The Age of the Earth

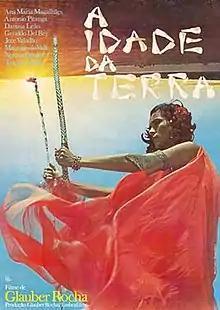
Theatrical release poster

The Age of the Earth ( - ) is a 1980 Brazilian avant-garde film directed by Glauber Rocha. It was his final film.